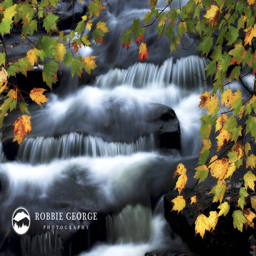
a mystical stream during autumn .